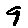
Label: 9